3rd Battalion (Australia)

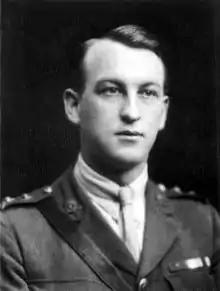
John Hamilton, the 3rd Battalion's sole Victoria Cross recipient from World War I.

After the withdrawal from Gallipoli, the battalion returned to Egypt where they were once again used in the defence of the Suez Canal against the Turks and the AIF undertook a period of reorganisation and expansion. In March 1916, the 3rd Battalion embarked for France, where for the next two and a half years it would serve in the trenches along the Western Front. Following a period of acclimatisation where the battalion undertook duties in a quiet sector of the line, in July 1916 the battalion took part in its first major action in Europe, during the Battle of Pozières. Later they took part in the fighting around Ypres in Belgium, before returning to the Somme to man the line during the winter. Throughout 1917, they were involved in operations against the Hindenburg Line, spending a majority of the year in the line near Ypres.